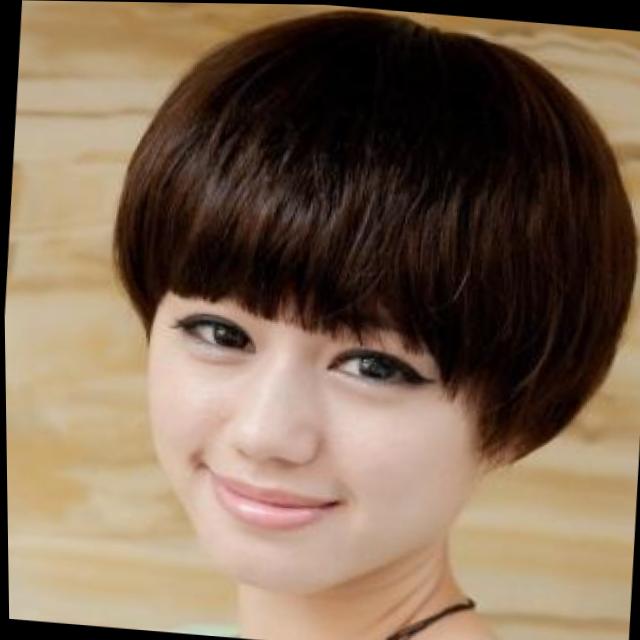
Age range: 21-44